George Dudley

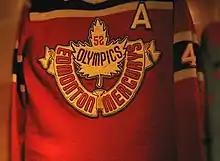
Edmonton Mercurys hockey jersey

Dudley was faced with a dilemma in choosing the Canadian representative ice hockey at the 1948 Winter Olympics. The Canadian Olympic Association wanted an ice hockey team that suited the IOC definition of amateur. He felt obliged to offer the chance to the 1947 Allan Cup champions Montreal Royals, would not fit the IOC definition of amateur. Dudley gave an ultimatum to the Canadian Olympic Association to accept the team put forth under the CAHA definition of amateur, or look to another organization for a team. He said there should be no "pussyfooting" on the matter, and reiterated that lost salaries by players was a valid concern. In September 1947, he formally invited the Royals to represent Canada, but was unsure if the team would accept.